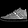
Label: Sneaker